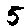
Label: 5